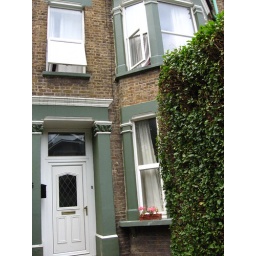
Front door of our B&B in Lupton street